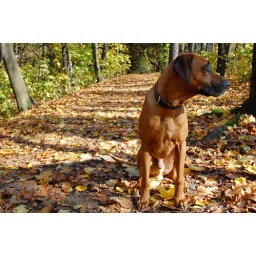
A dog named Fido in the fall forest